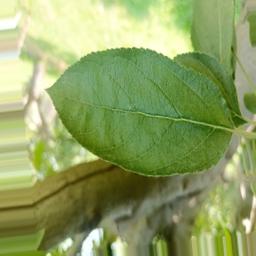
Label: Healthy